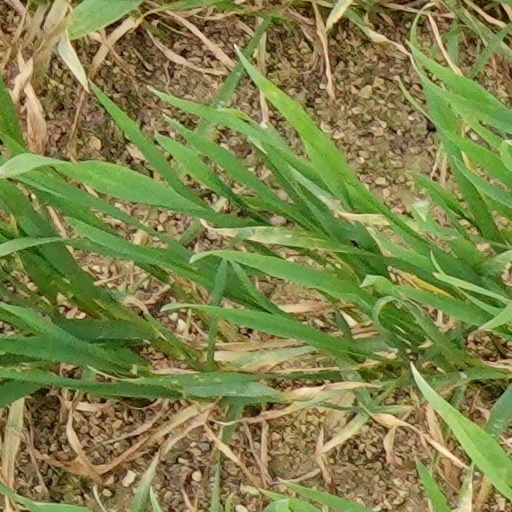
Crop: wheat